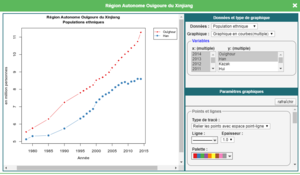
Makan Map graphique
Le Makan Map est un atlas interactif en ligne de la région autonome ouïghoure du Xinjiang située au nord-ouest de la Chine. Cette région s’étend sur 1 664 897 km², ce qui représente 16 % du territoire chinois. Cet outil cartographique permet de visualiser des données géographiques, administratives et socio-économiques de référence, d’effectuer des analyses statistiques et de produire des cartes thématiques pour cette région. Le Makan Map constitue le premier atlas multilingue du Xinjiang. Il est conçu en quatre langues : ouïghour, chinois, français et anglais. La version actuelle est la deuxième version du Makan Map. Le développement est continu en vue de futures parutions.